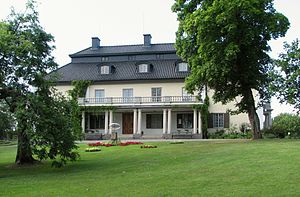
Mårbacka
Hovedbygningen på Mårbacka
Mårbacka er en herregård i Östra Ämtervik, Sunne kommune, Värmland i Sverige. Forfatteren Selma Lagerlöf blev født og voksede op på gården.